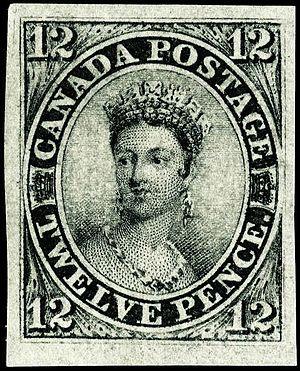
Cet article relate les principaux évènements de l'histoire philatélique et postale.
L’Empire britannique établi par le Royaume-Uni fut pendant près d'un siècle la première puissance économique, politique, culturelle et scientifique mondiale. Il mit en place un système postal à l'échelle mondiale.